Mai Jindo

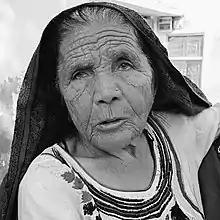

Mai Jindo (born 1942) was a laborer woman from Tando Bahawal whose two sons and son-in-law were killed by a Pakistan Army detachment along with seven other villagers in 1992 of farmers involved in a land dispute. This incident also known as Tando Bahawal incident. Mai Jindo fought hard for justice. Two of her daughters, Hakimzadi and Zaibunissa, set themselves on fire in order to get the authorities to take up their brothers' cases.